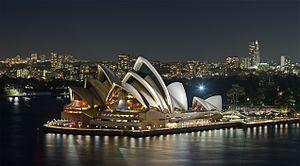
L’Opéra de Sydney, vu depuis le Harbour Bridge. Suomi: Sydneyn oopperatalo kuvattuna Sydney Harbour Bridge:ltä. Gaeilge: An tÁras Ceoldrámaíochta i Sydney san Astráil.